Gottfried Weise

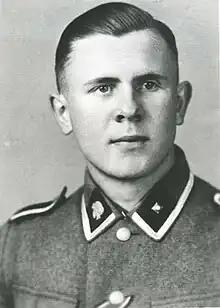
Gottfried pictured in his SS uniform

Ewald Franz Gottfried Weise (11 March 1921 – 1 March 2000) was a German SS-Unterscharführer and guard at the Auschwitz-Birkenau concentration camp. During a relatively short period at Auschwitzfrom the end of May 1944 until the end of January 1945Weise gained a reputation as an exceptionally cruel guard. According to eyewitnesses, he preferred to use young boys as targets for shooting practice, earning him the nickname "William Tell" among the prisoners. Most inmates referred to him by the nickname "Ślepy" (the Blind), as Weise had a glass eye. After the war, Weise managed to evade punishment due to false testimonies. He was identified again in the 1980s, and a new trial from 1986 to 1988 resulted in a life sentence. However, he was later released on health grounds in 1997.